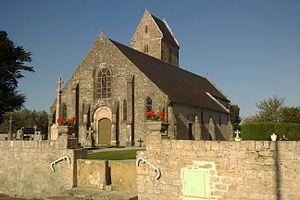
Église Sainte-Colombe-en-Cotentin, ancien nom de fr:Chef-du-Pont This building is inscrit au titre des Monuments Historiques. It is indexed in the Base Mérimée, a database of architectural heritage maintained by the French Ministry of Culture,
Cet article recense les monuments historiques français classés en 1958.
Cet article recense les monuments historiques situés dans l'arrondissement de Cherbourg, dans le département de la Manche.